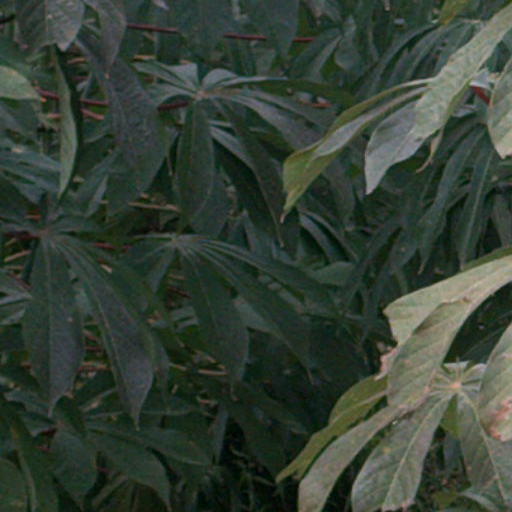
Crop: cassava